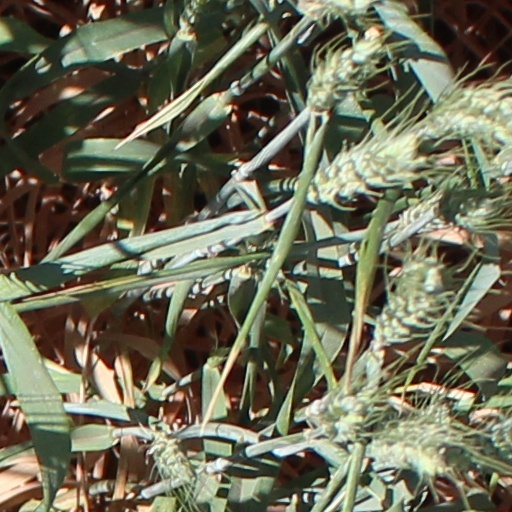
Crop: wheat